James Chapman (rower)

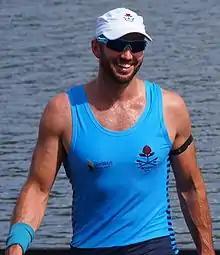

James Jonathan Chapman (born 2 November 1979) is an Australian former national, Olympic representative and Olympic medal winning rower.